Manatee

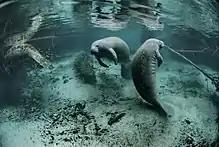
Endangered Florida manatee ("Trichechus manatus")

Apart from mothers with their young, or males following a receptive female, manatees are generally solitary animals. Manatees spend approximately 50% of the day sleeping submerged, surfacing for air regularly at intervals of less than 20 minutes. The remainder of the time is mostly spent grazing in shallow waters at depths of . The Florida subspecies ("T. m. latirostris") has been known to live up to 60 years.